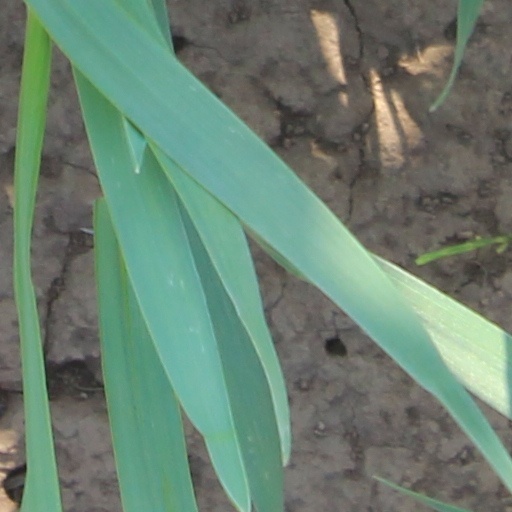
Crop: wheat